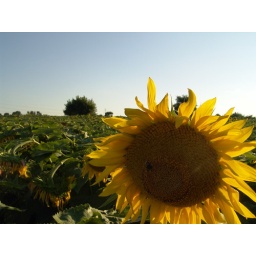
one flower in a field of the dying